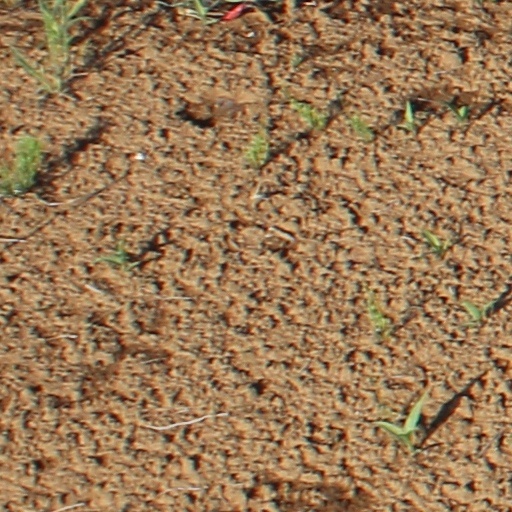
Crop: wheat